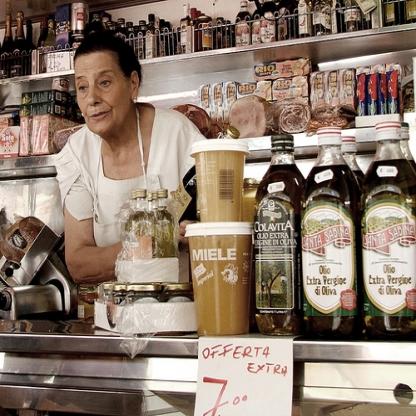
Scene: Indoor